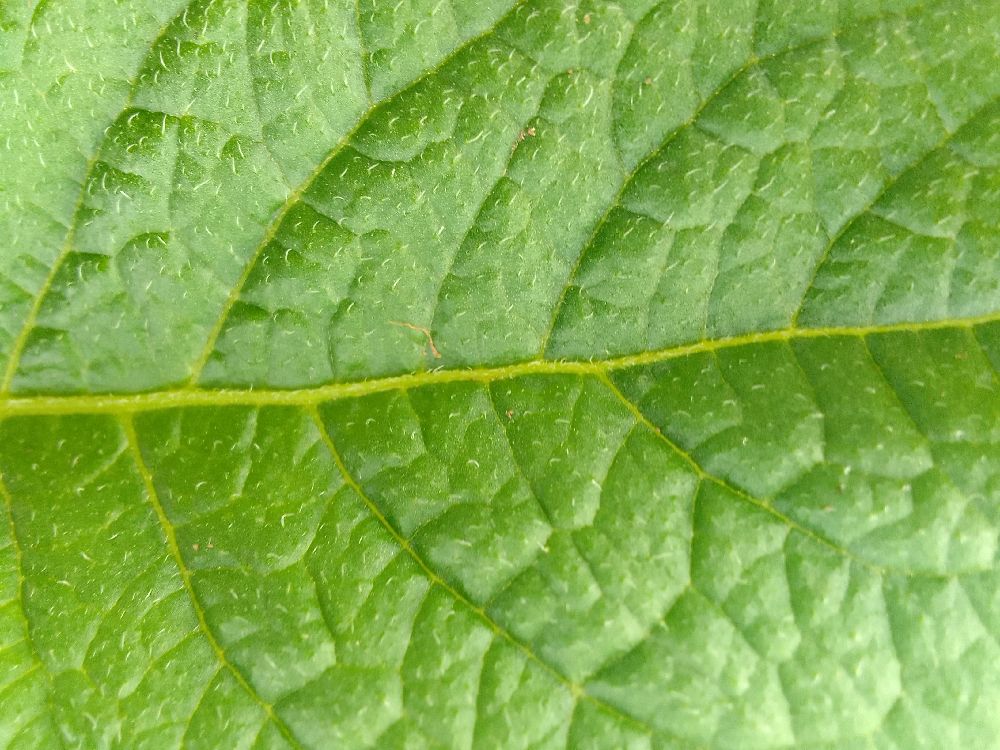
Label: Healthy